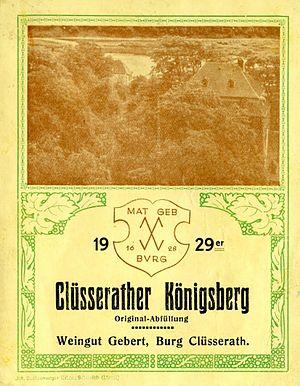
étiquette de bouteille de vin du producteur Gebert du burg de Clüsserath 1929